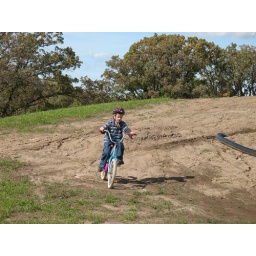
Brent goes zooming down the hill around the house